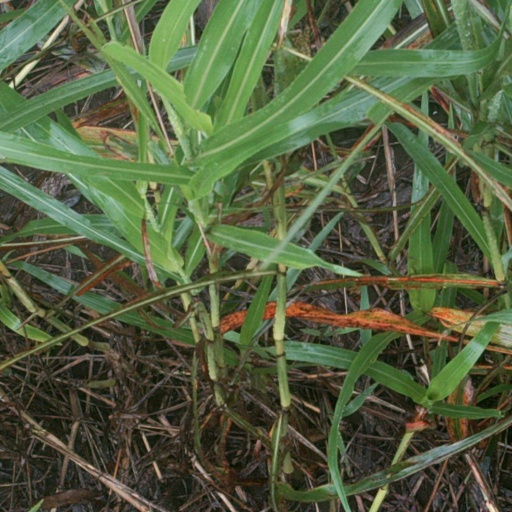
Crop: sorghum